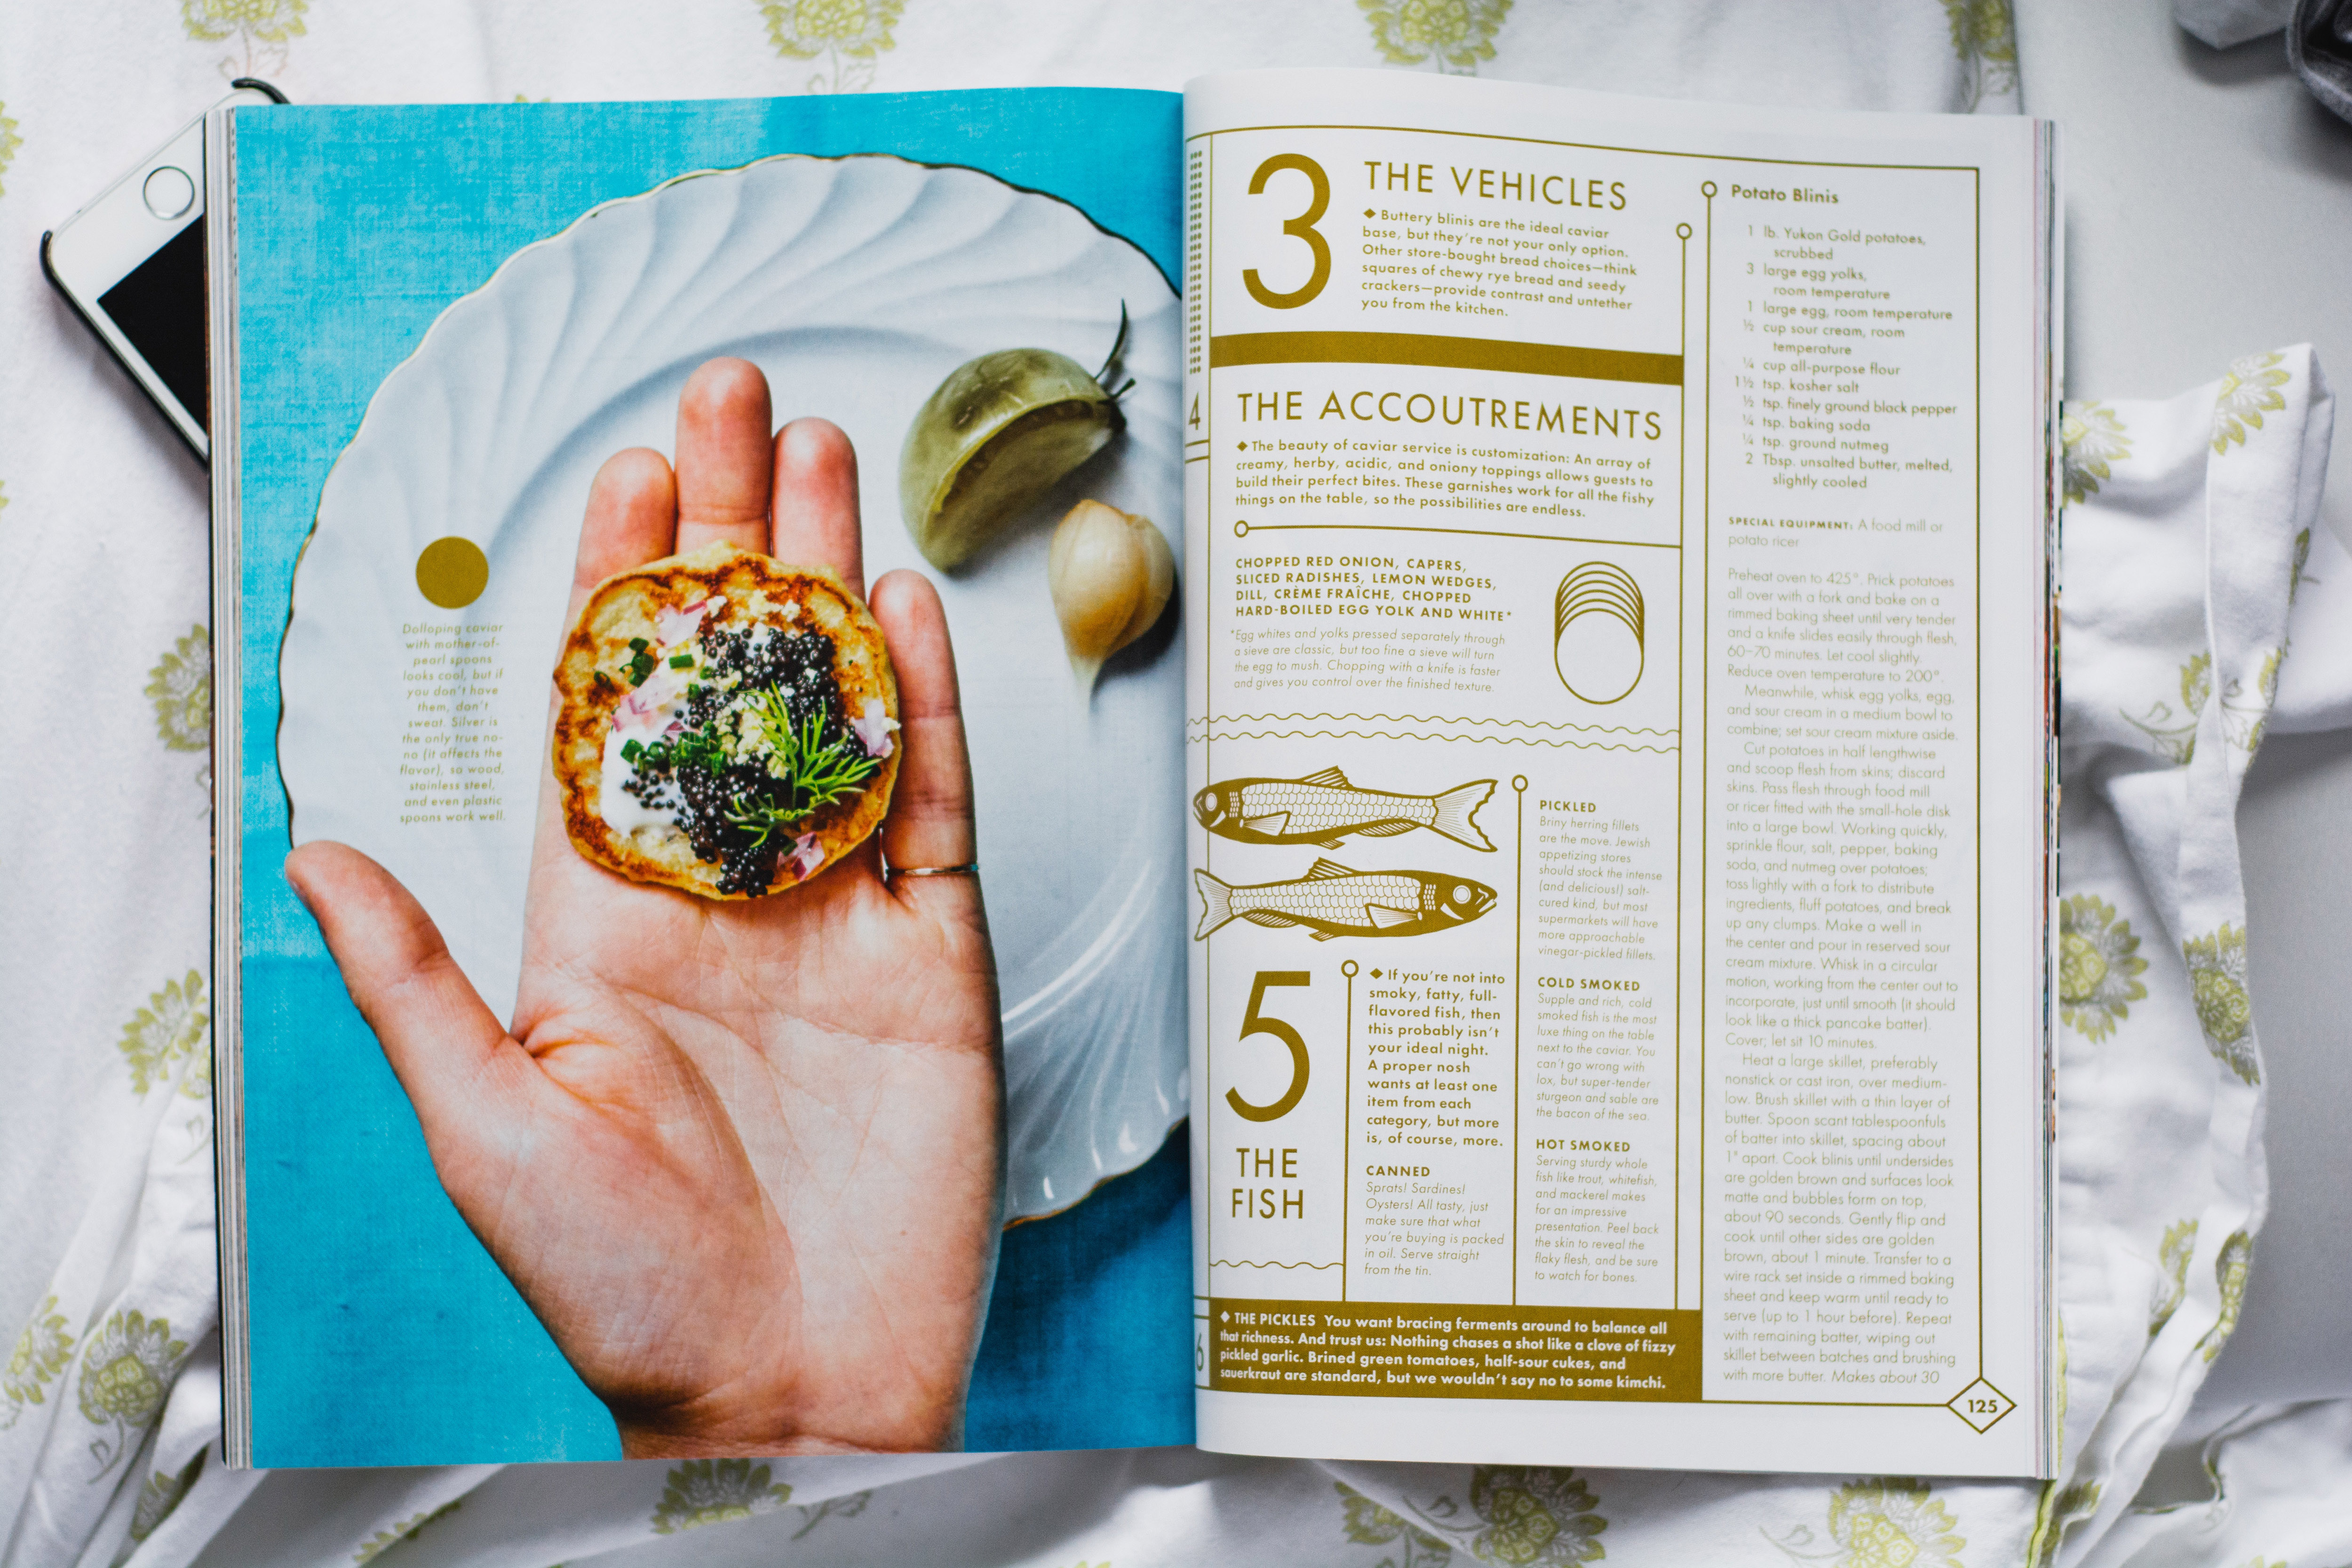
food, comfort food, dish, cuisine, vegetarian food, recipe, brunch, meal, la carte food, breakfast, vegetable, ingredient, superfood